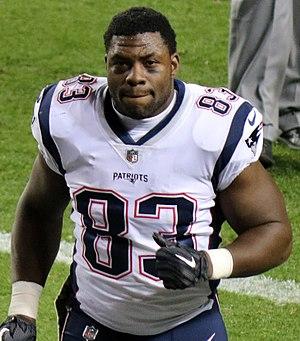
Dwayne Allen est un joueur américain de football américain. Il joue actuellement avec les Colts d'Indianapolis.